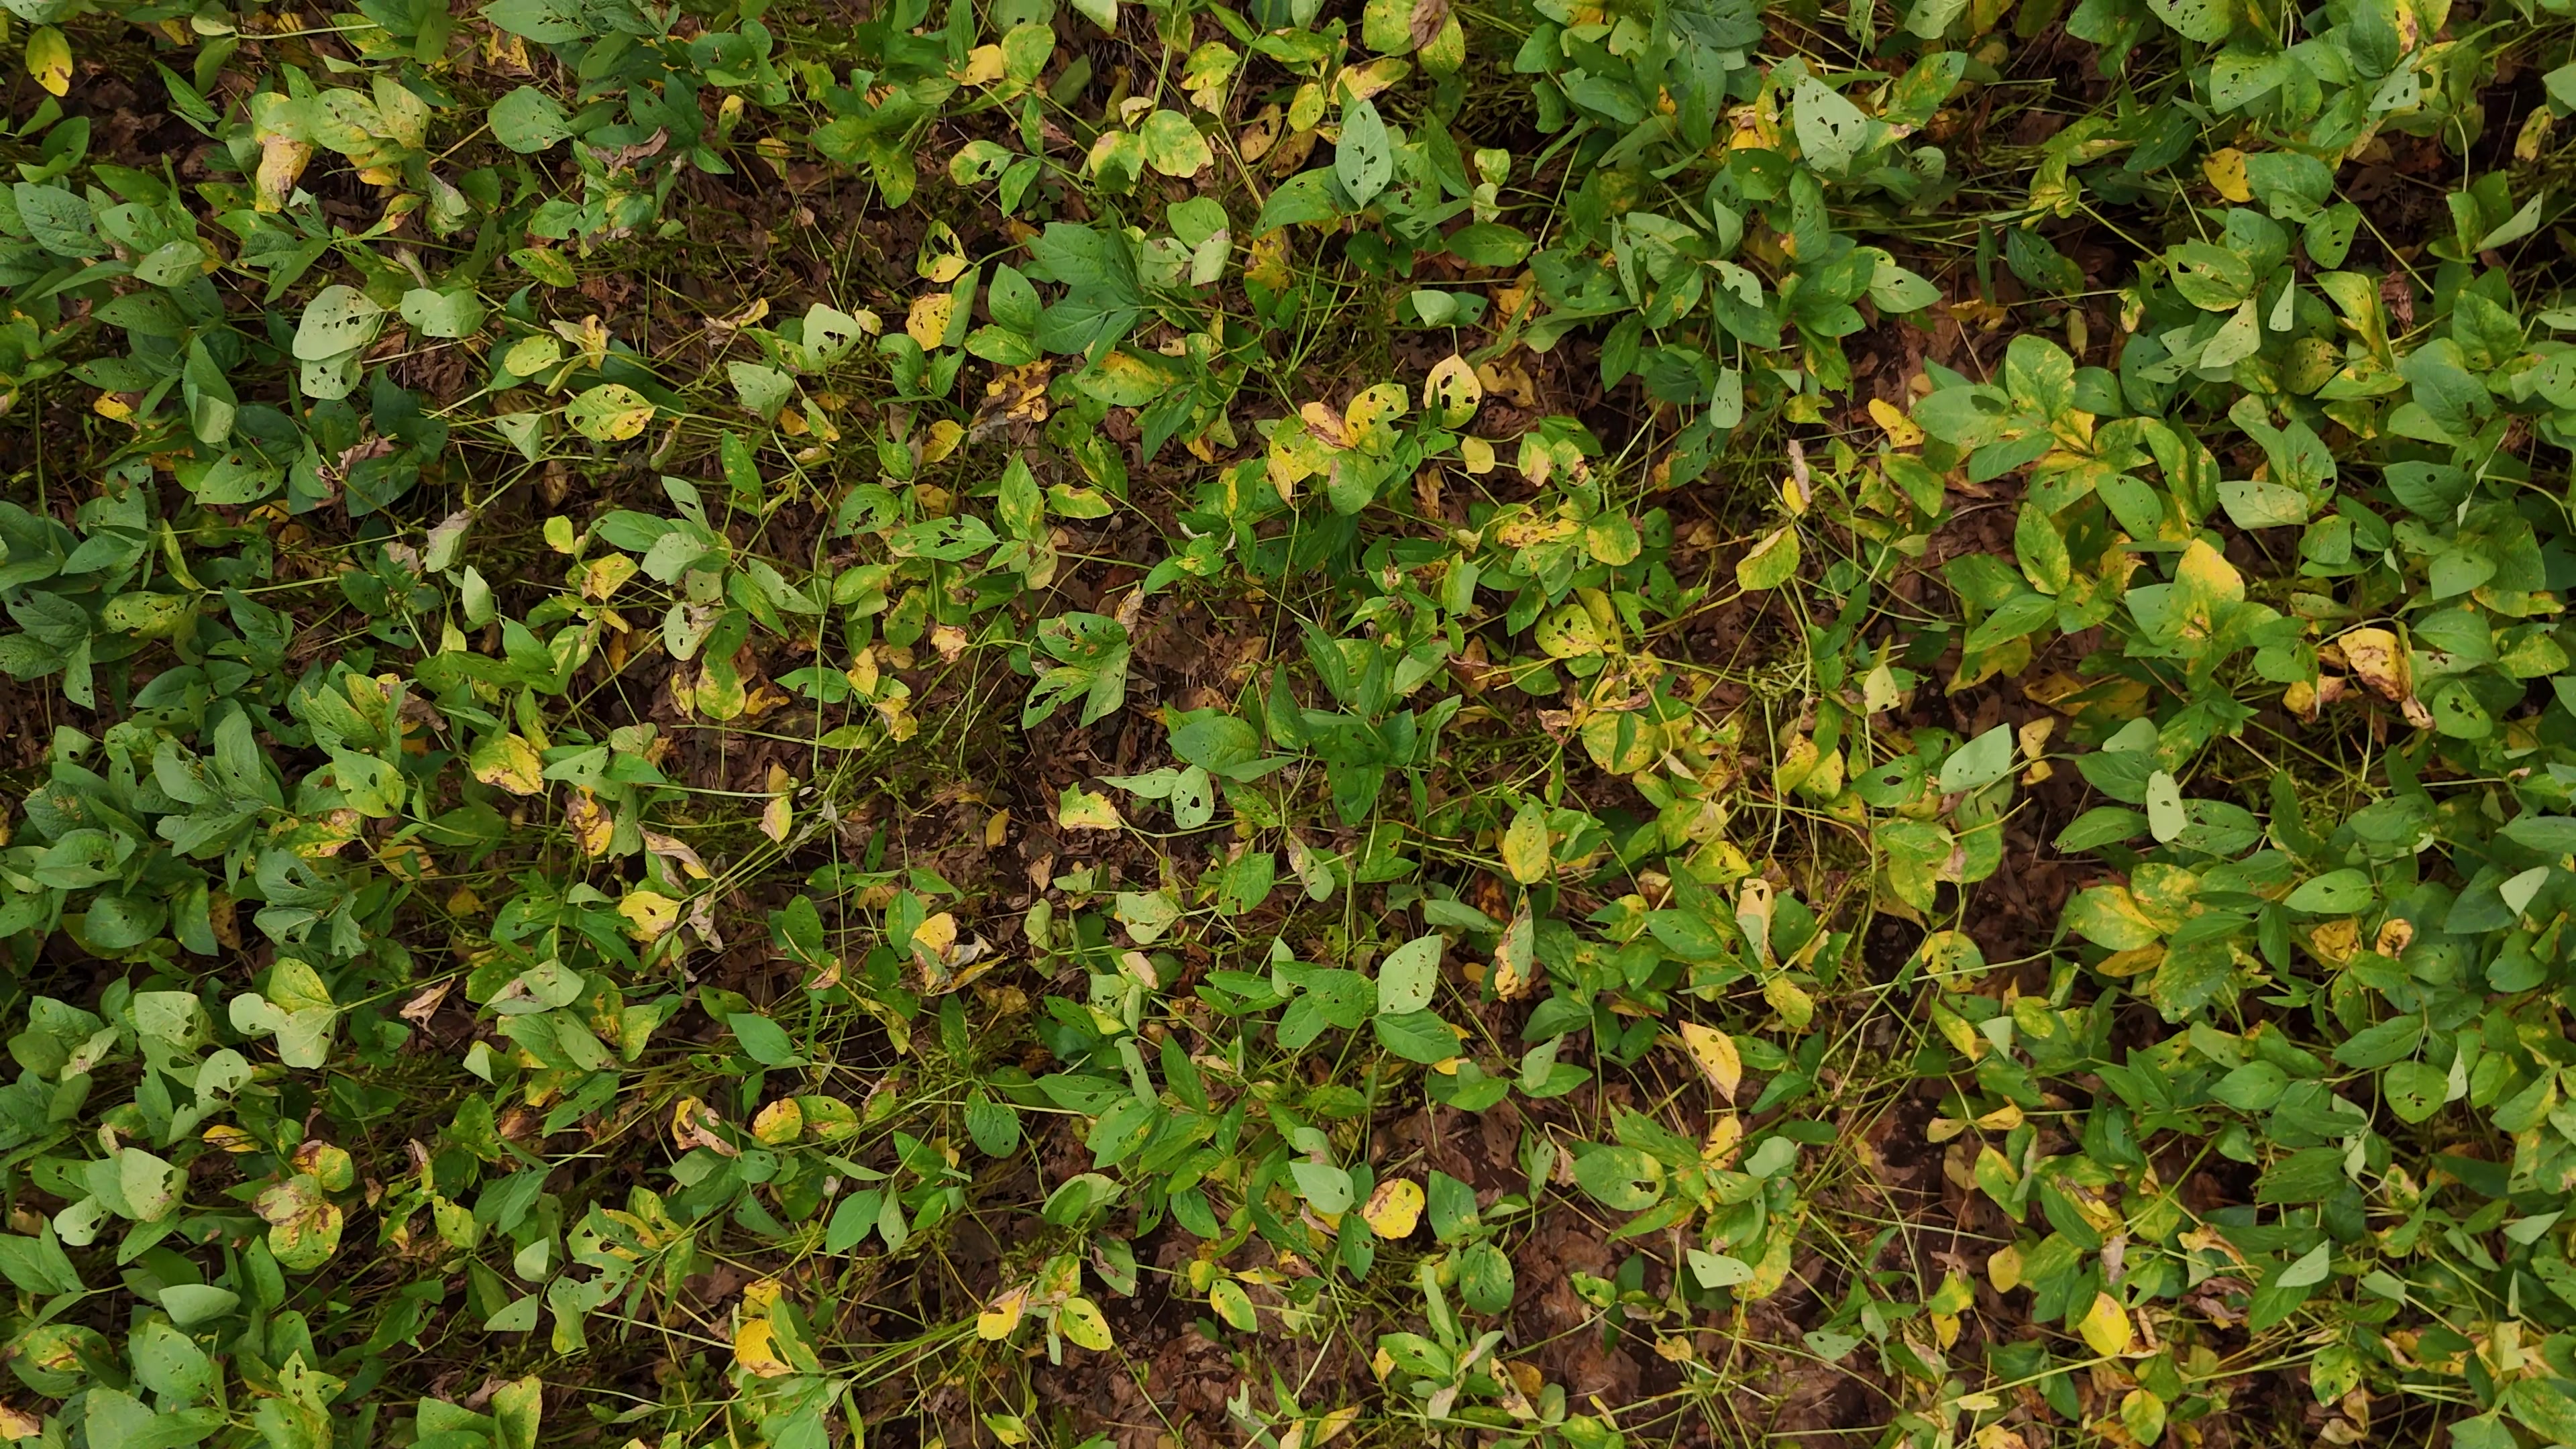
Label: Rust